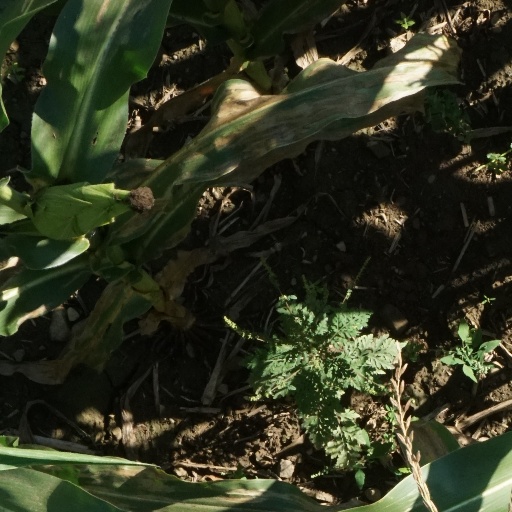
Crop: maize; corn